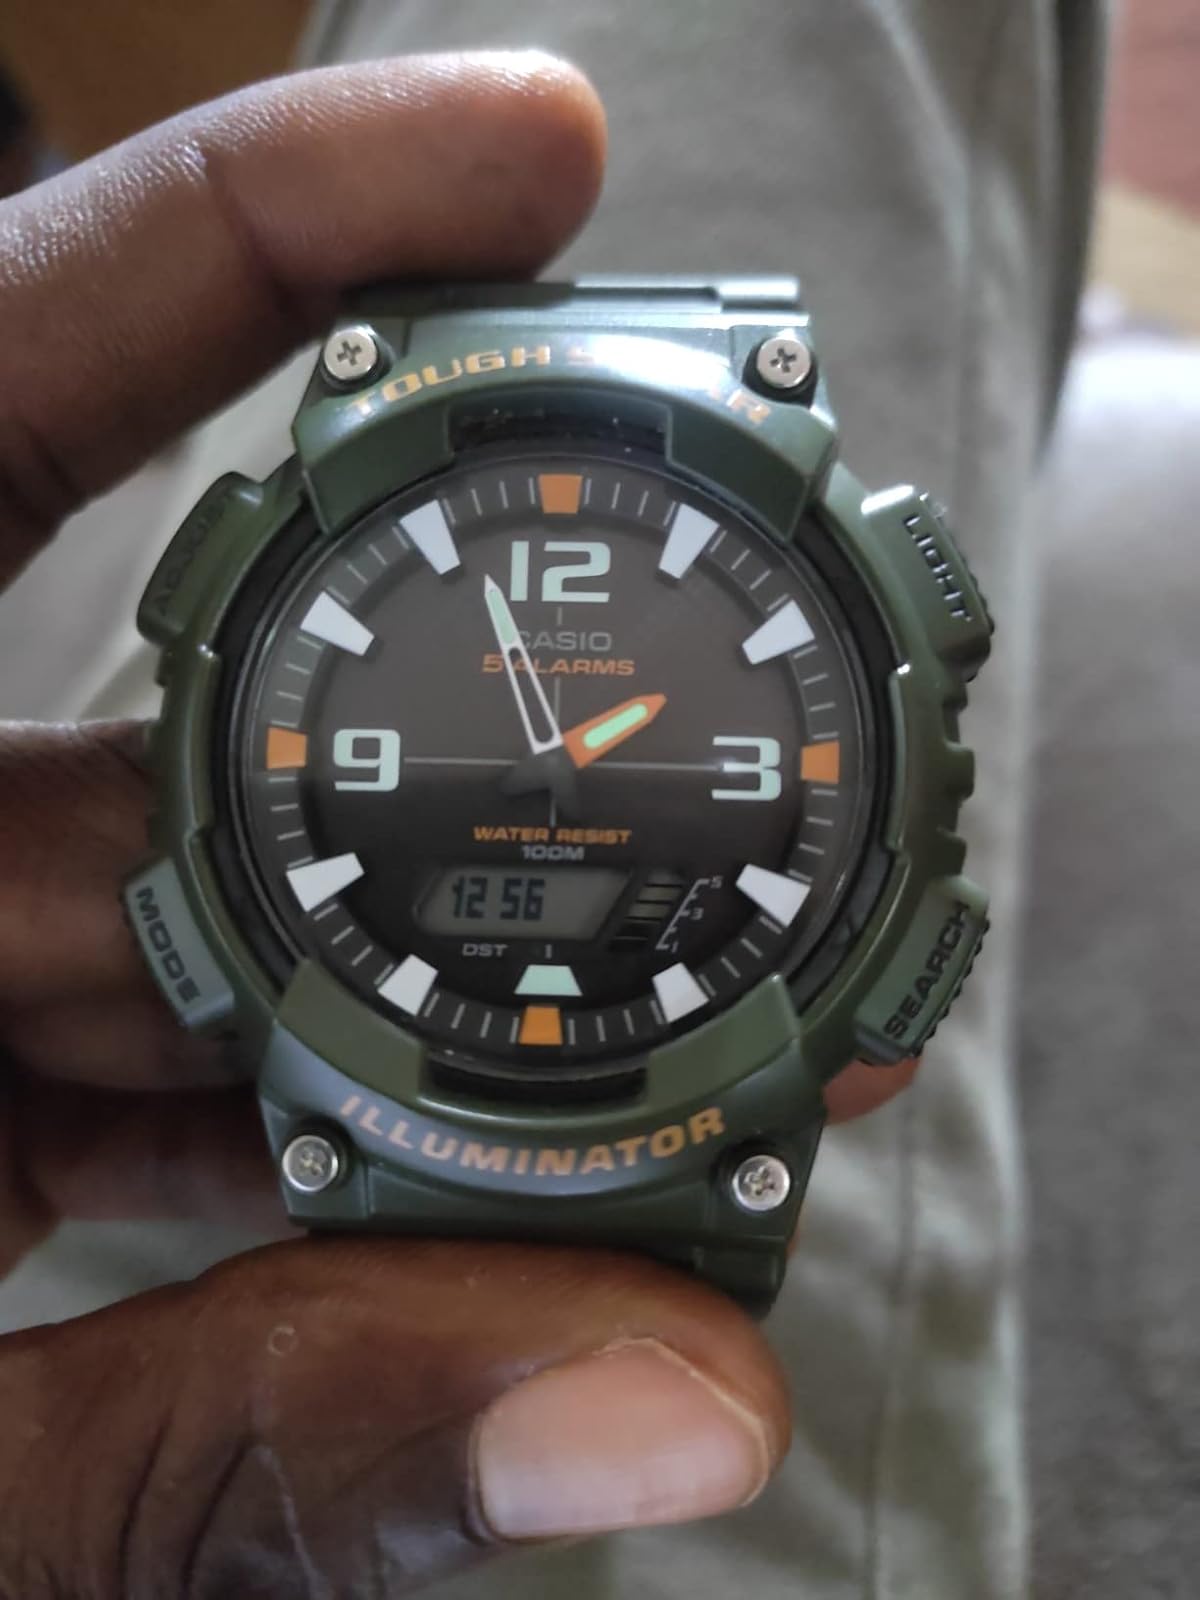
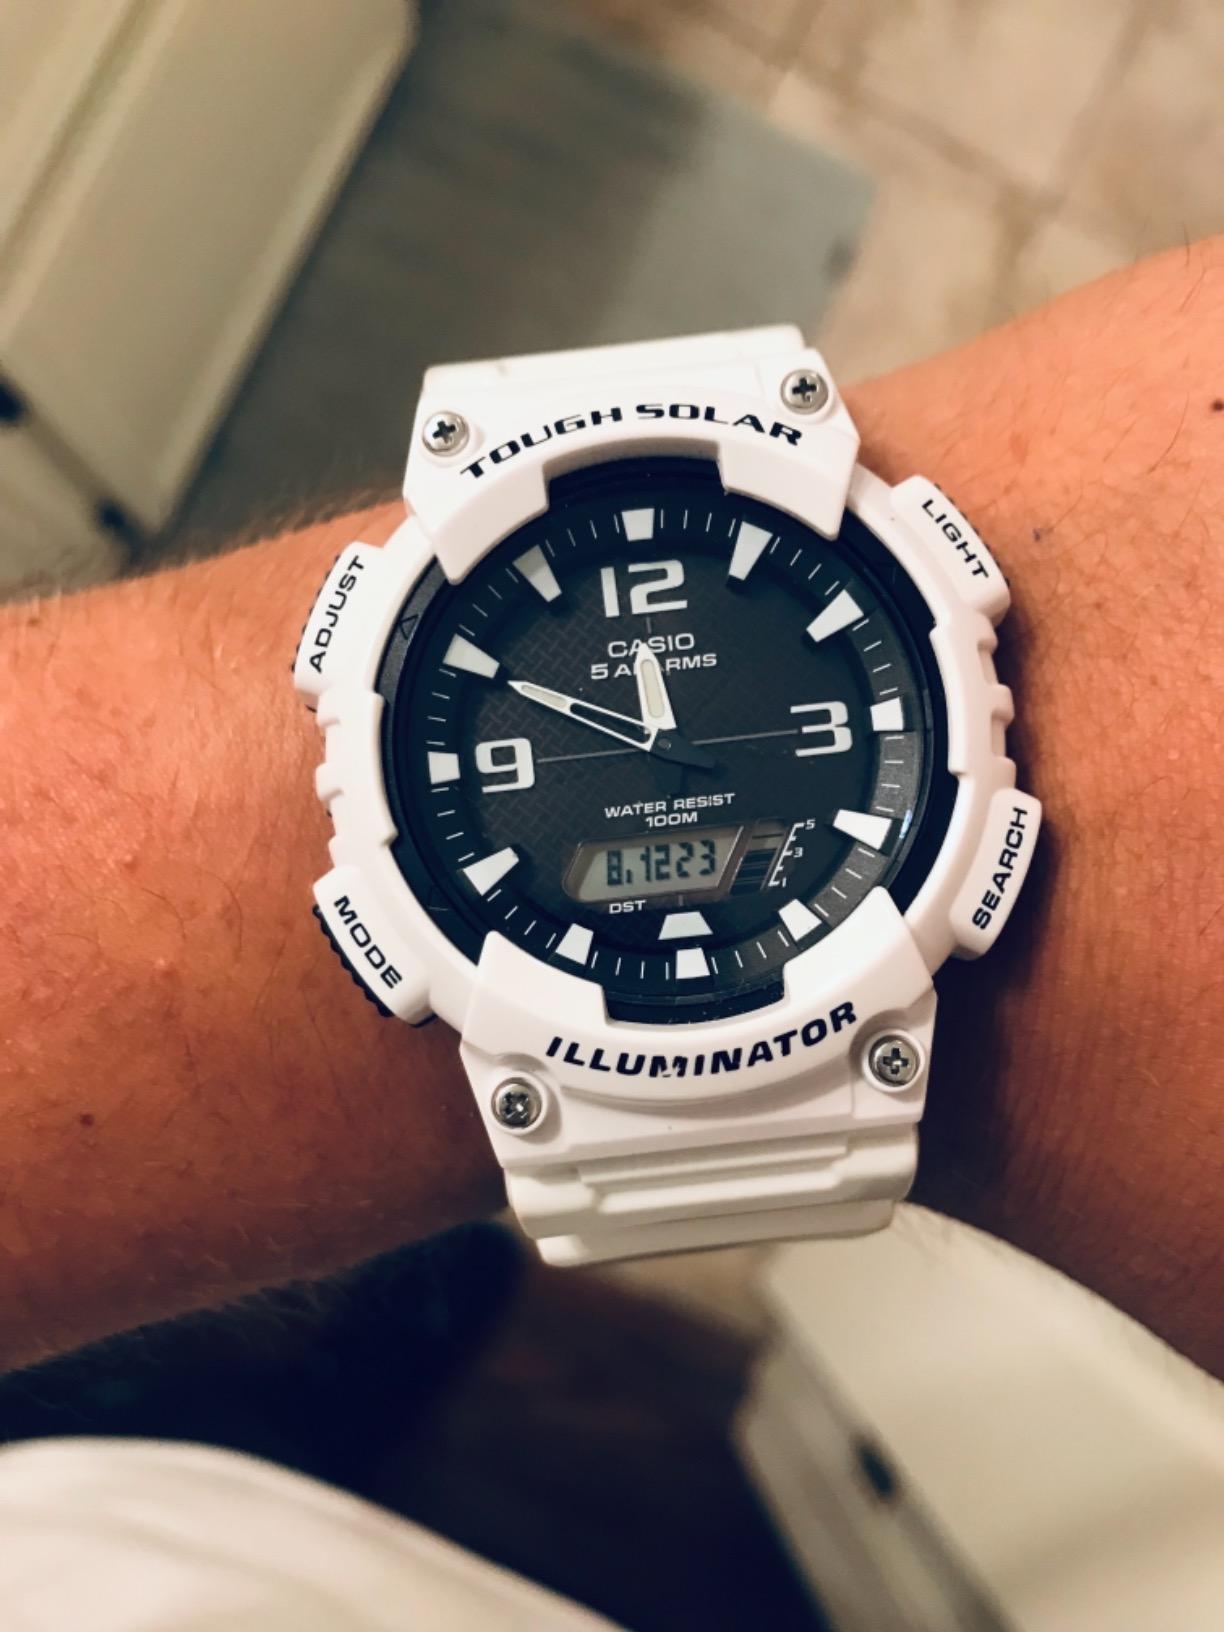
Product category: accessories_watch
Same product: no